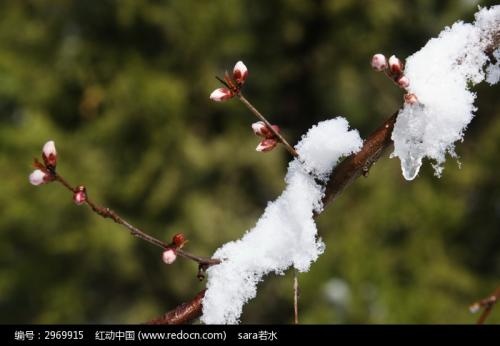
Weather: snow or frosty